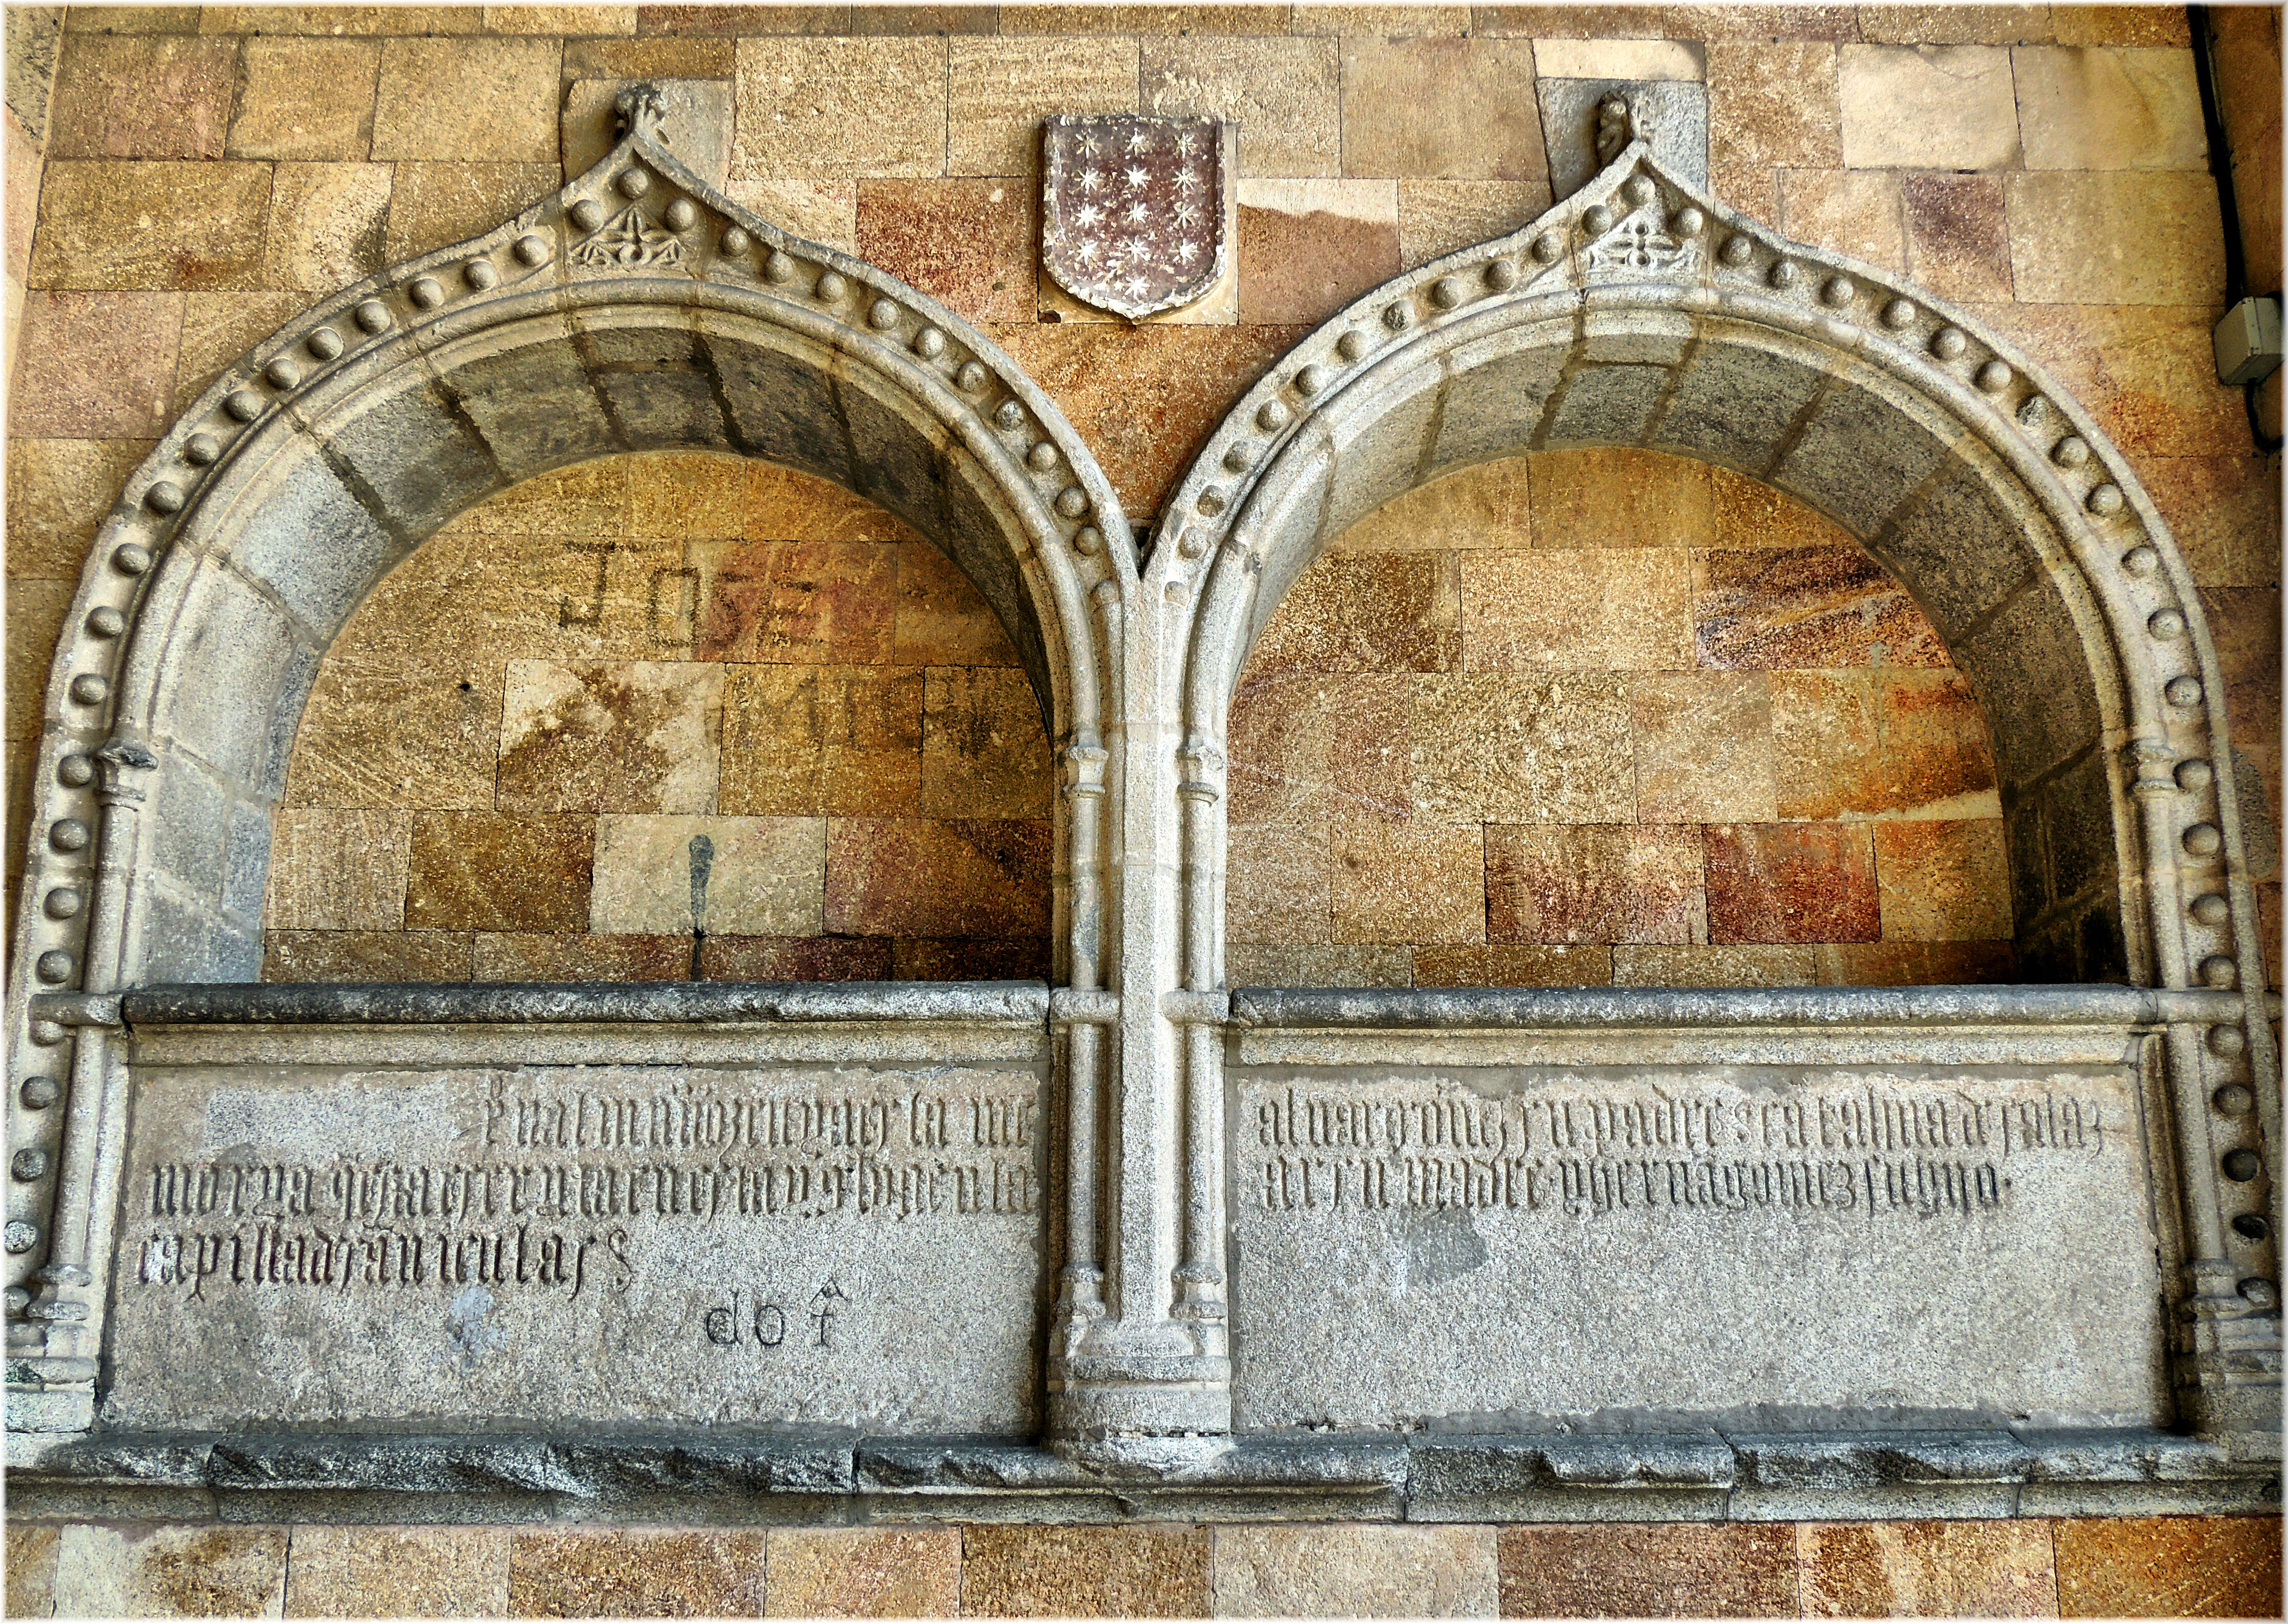
architecture, window, wall, arch, facade, art, cool image, history, i, middle ages, ancient history